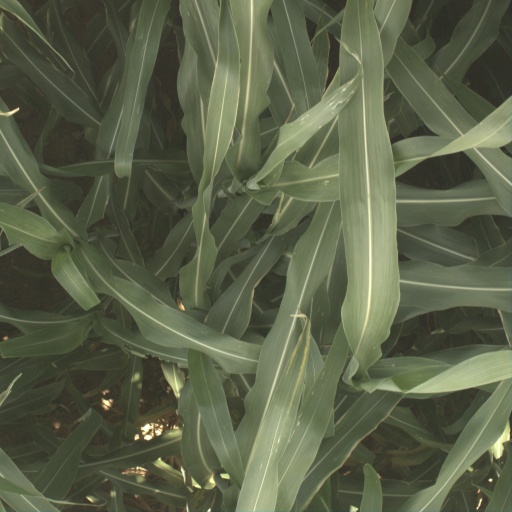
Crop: sorghum